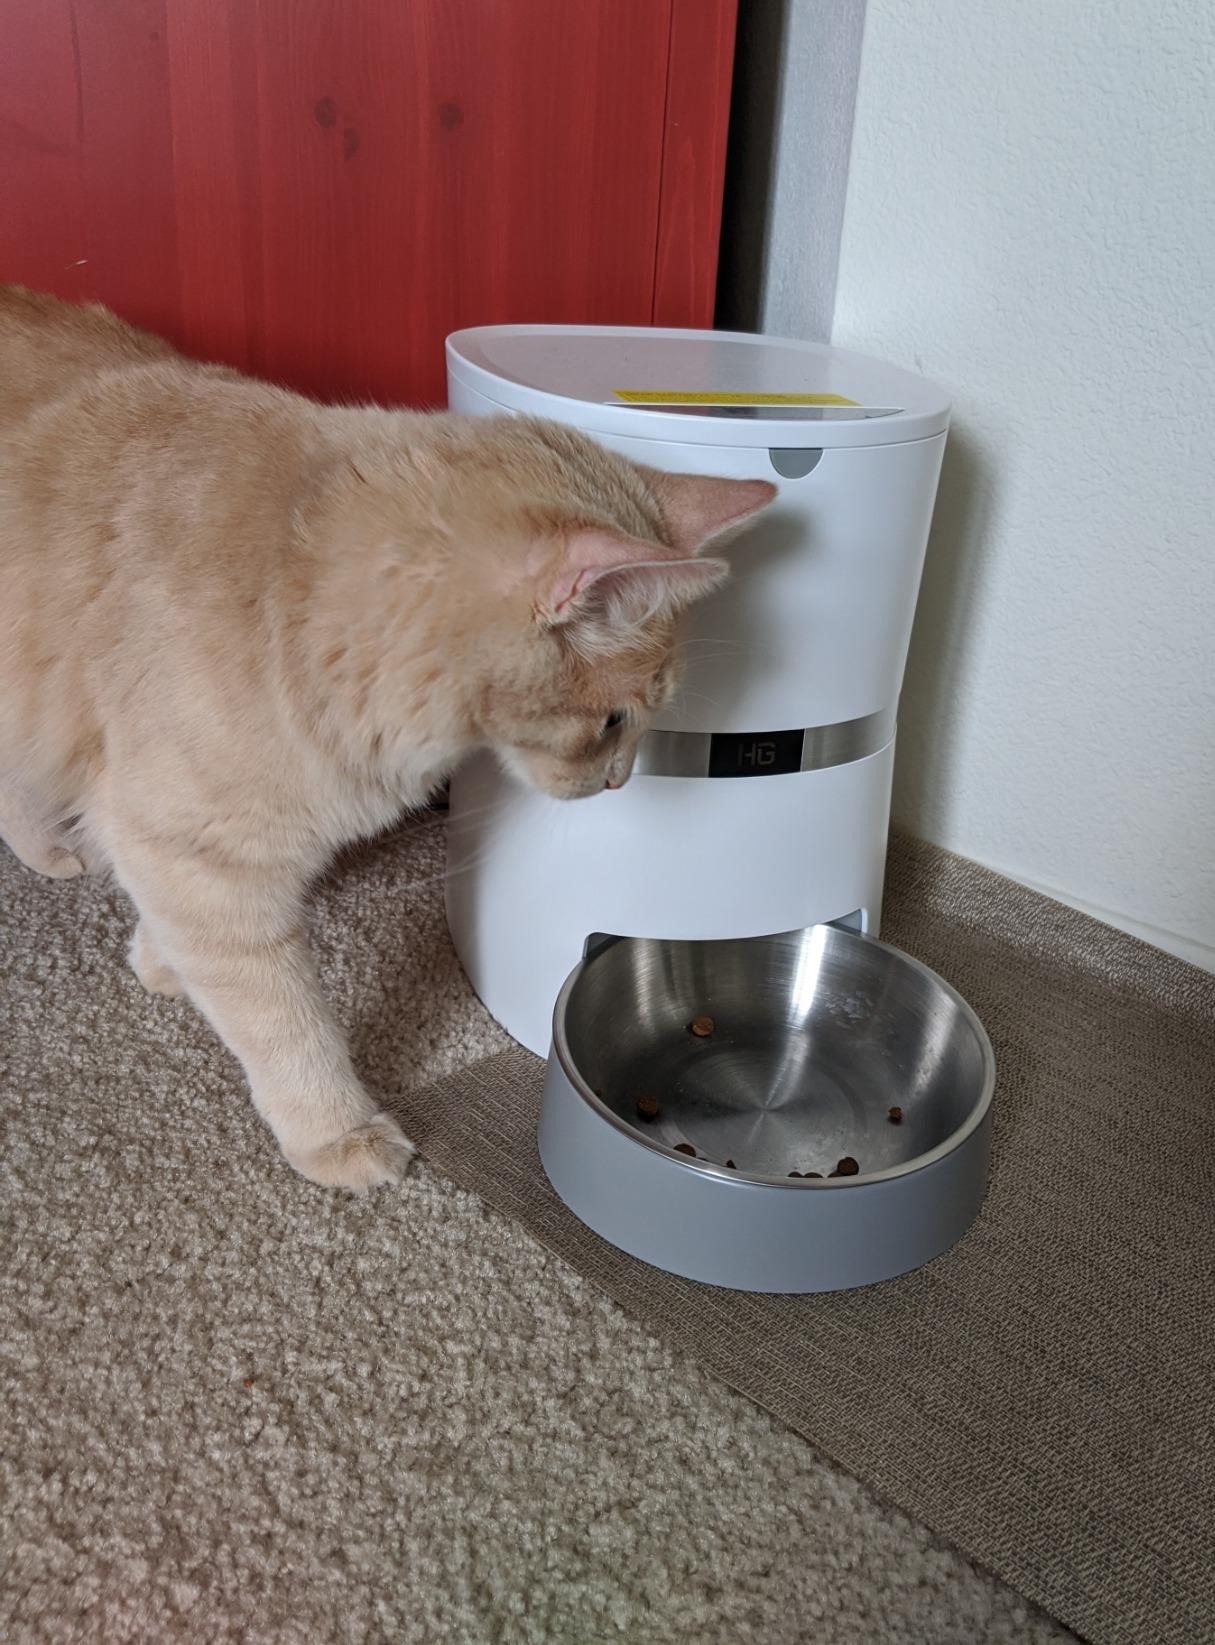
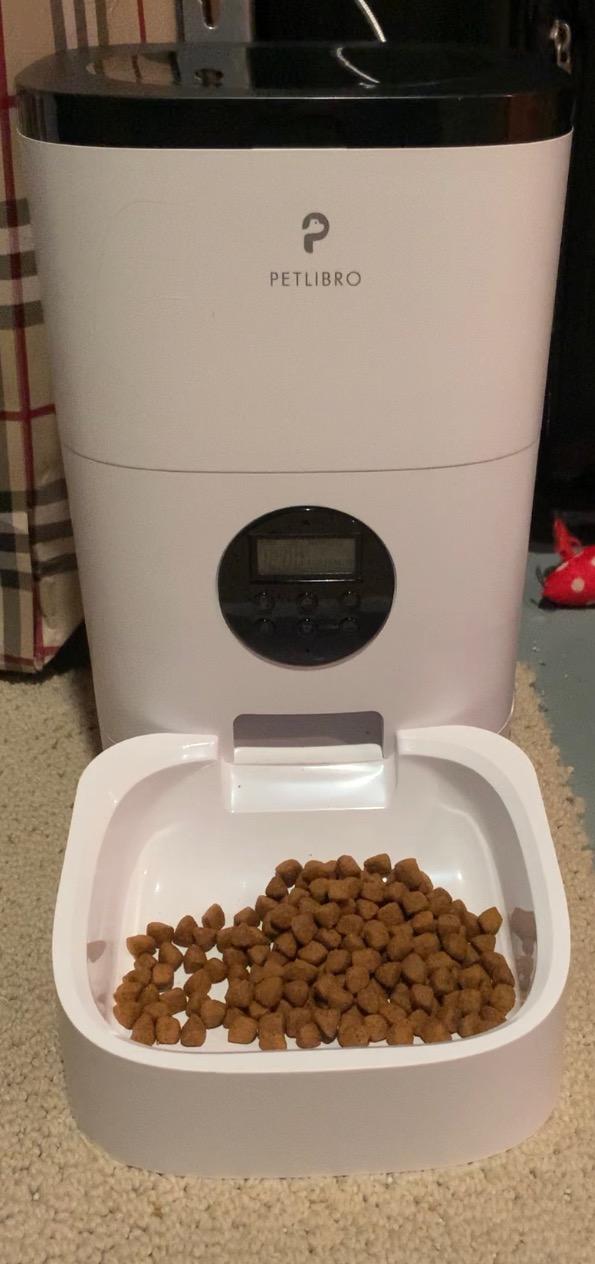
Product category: items_feeder
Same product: no